Moorish architecture

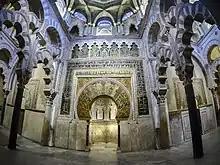
The mosaic-decorated "mihrab" (center) and the intersecting multifoil arches of the "maqsura" (left and right) in the Great Mosque of Cordoba, in the extension added by al-Hakam II after 962

Andalusi decoration and craftsmanship of this period became more standardized. While Classical inspirations are still present, they are interpreted more freely and are mixed with influences from the Middle East, including ancient Sasanian or more recent Abbasid motifs. This is seen for example in the stylized vegetal motifs intricately carved onto limestone panels on the walls at Madinat al-Zahra. It is also at Madinat al-Zahra that the "caliphal" style of horseshoe arch was formalized: the curve of the arch forms about three quarters of a circle, the voussoirs are aligned with the imposts rather than the center of the arch, the curve of the extrados is "stilted" in relation to that of the intrados, and the arch is set within a decorative "alfiz". Back in Cordoba itself, Abd ar-Rahman III also expanded the courtyard ("sahn") of the Great Mosque and built its first true minaret. The minaret, with a cuboid shape about tall, became the model followed for later minarets in the region. Abd ar-Rahman III's cultured son and successor, al-Hakam II, further expanded the mosque's prayer hall, starting in 962. He endowed it with some of its most significant architectural flourishes and innovations, which included a "maqsura" enclosed by intersecting multifoil arches, four ornate ribbed domes, and a richly ornamented mihrab with Byzantine-influenced gold mosaics.